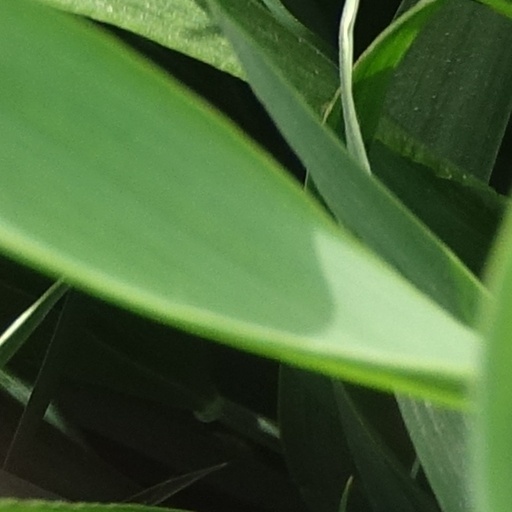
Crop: wheat